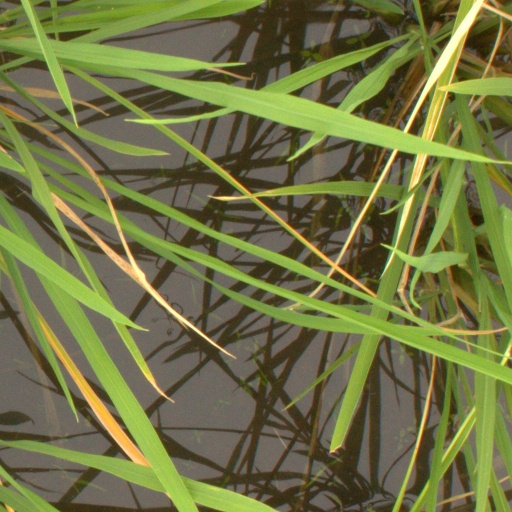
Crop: rice